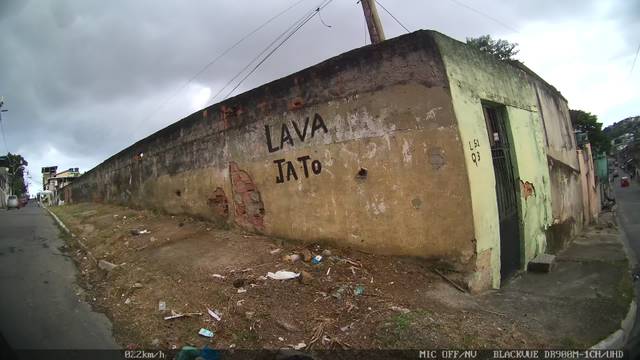
Region: Brazil
Coordinates: -22.766, -43.294